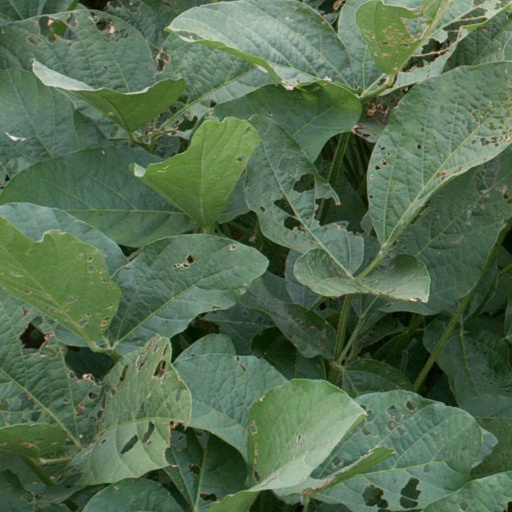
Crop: soybean